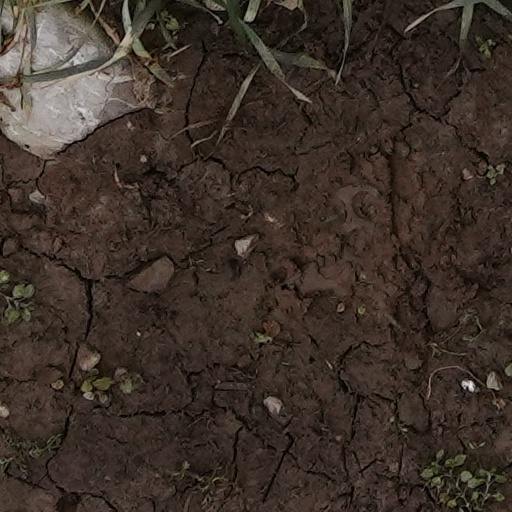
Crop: wheat